First Parsonage for Second East Parish Church

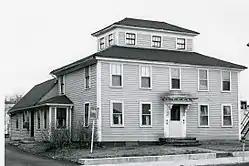
Photo, 1977

The First Parsonage for Second East Parish Church was an historic church parsonage at 41 S. Main Street in Attleboro, Massachusetts. Built in 1822, it was a good local example of Federal period architecture. At the time of its listing on the National Register of Historic Places in 1980, it was the oldest documented building in the town center. It was demolished in 1998.